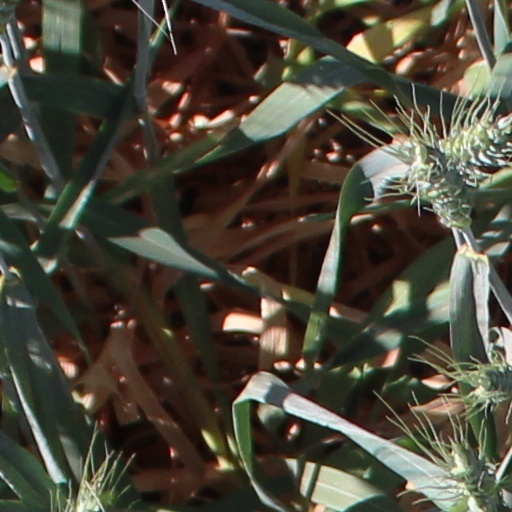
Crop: wheat